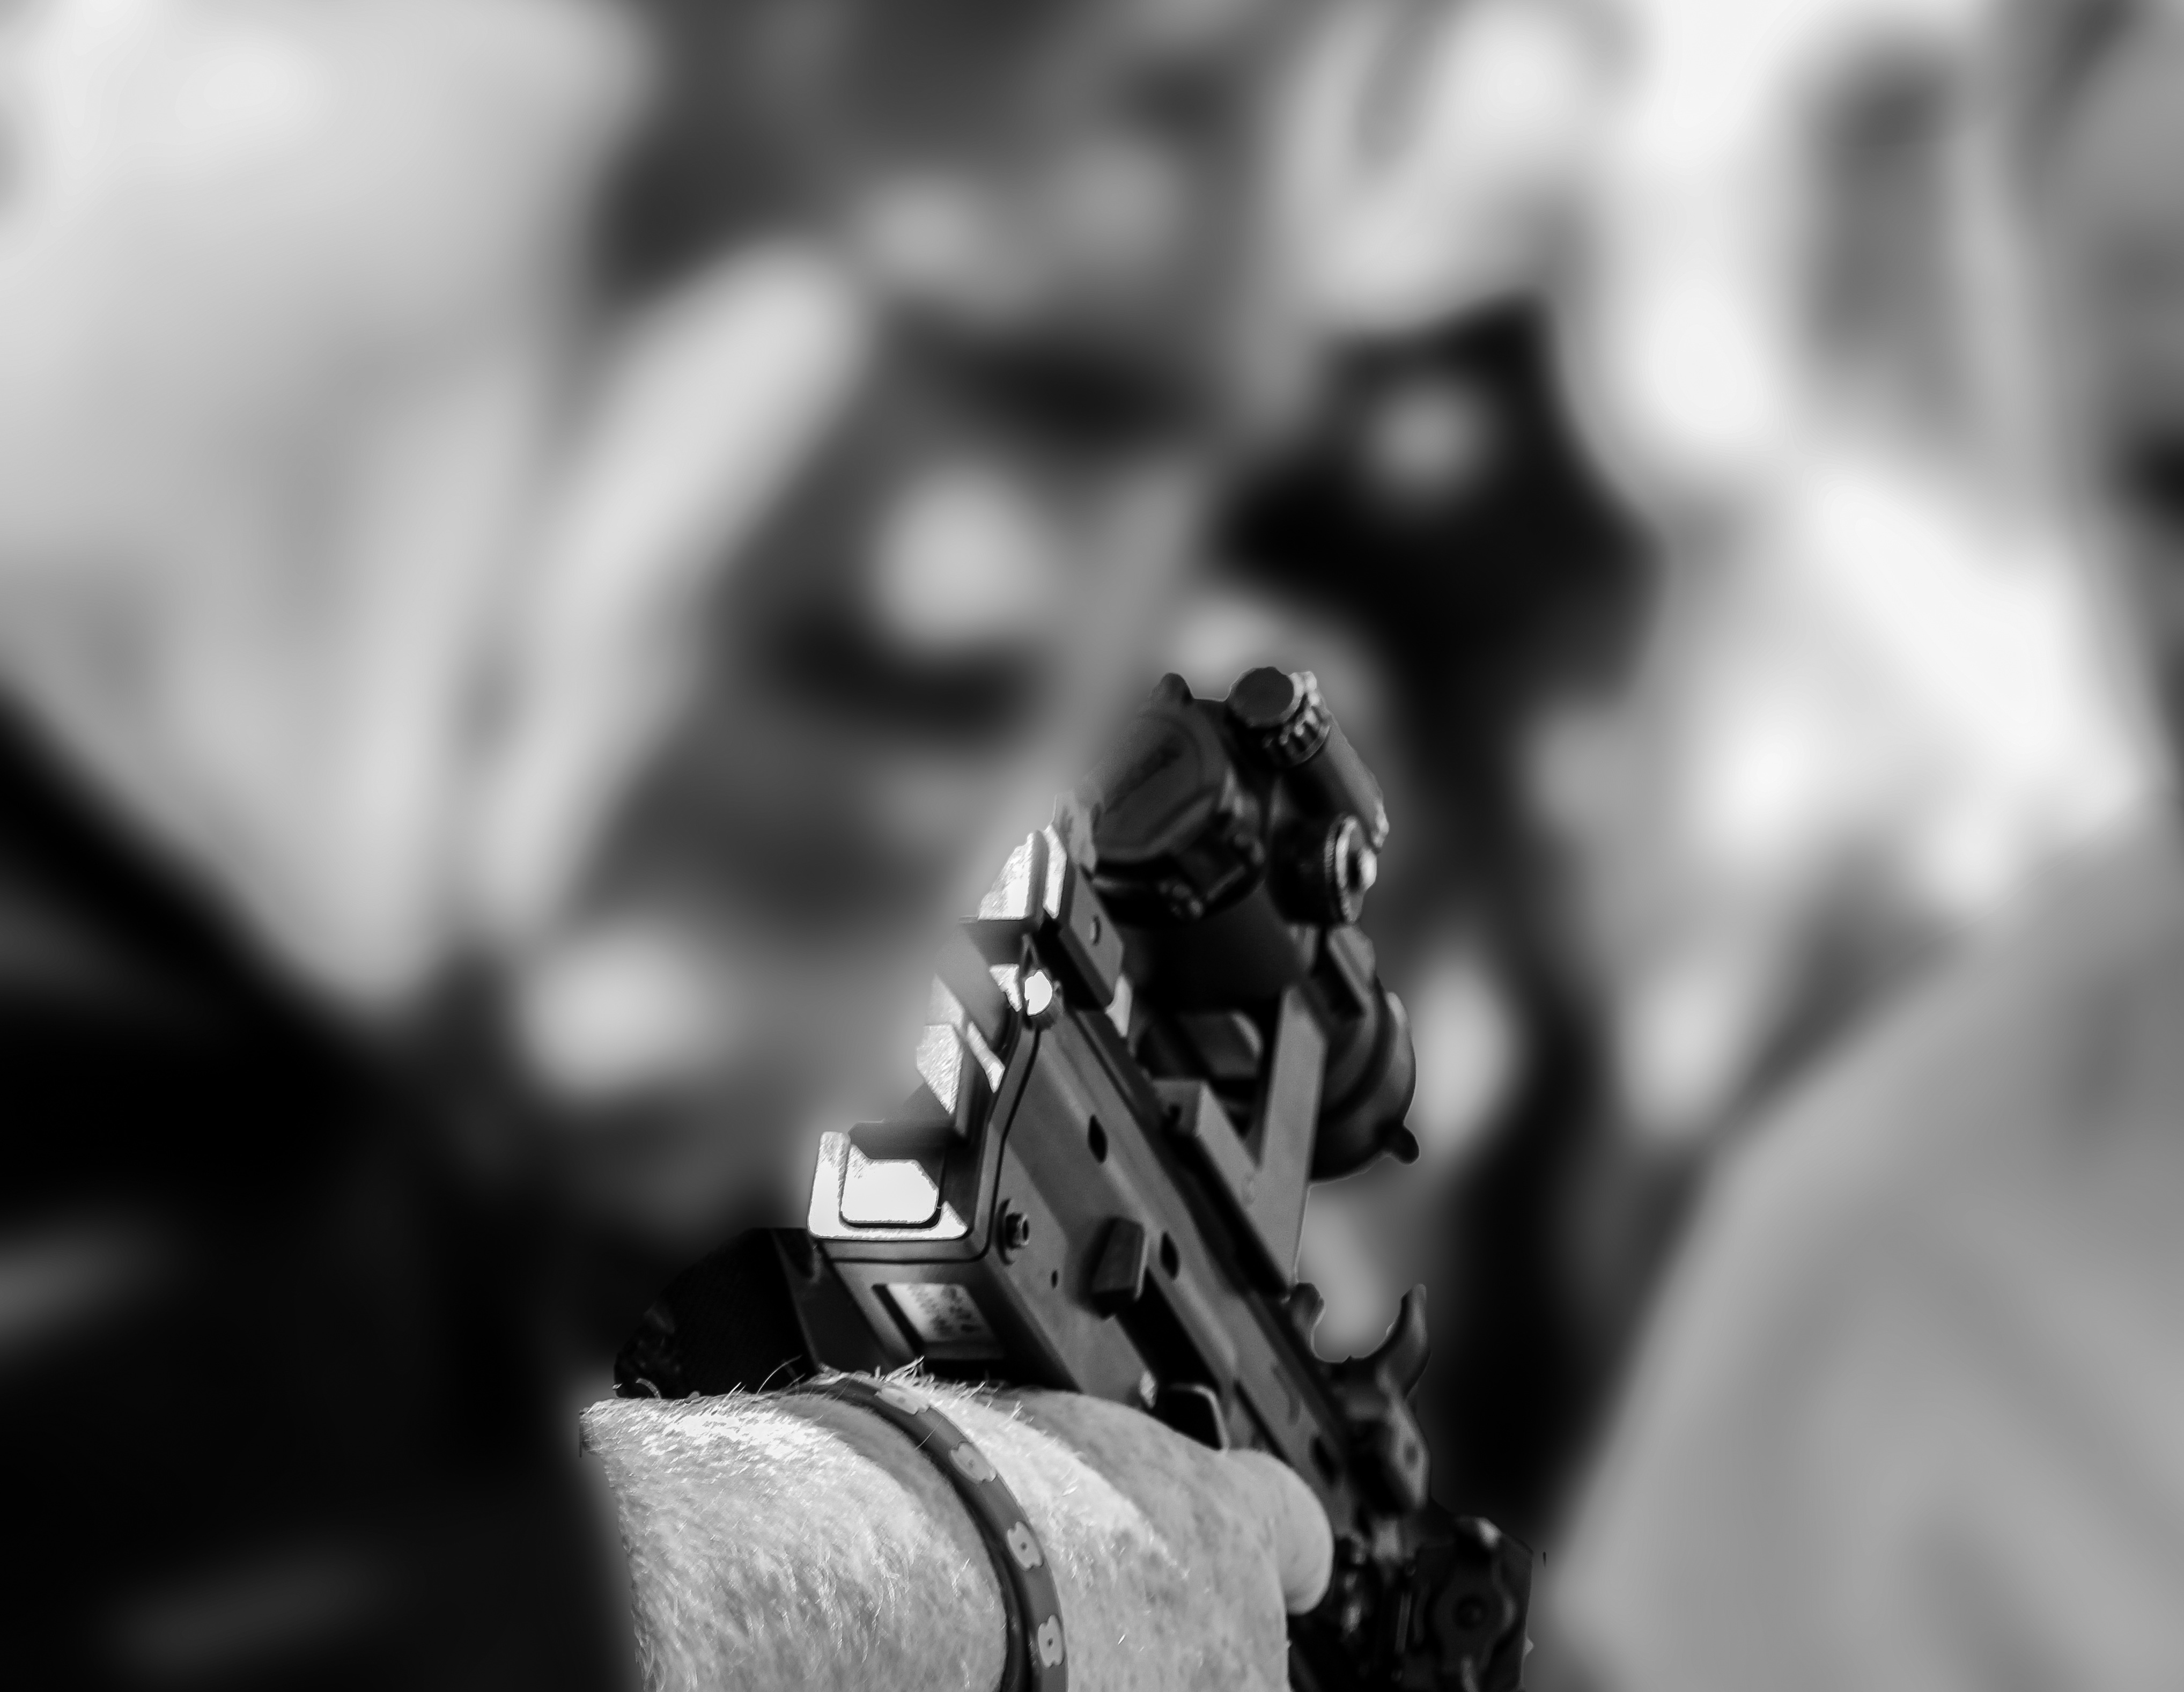
hand, black and white, white, photography, flower, spring, darkness, black, monochrome, close up, macro photography, monochrome photography